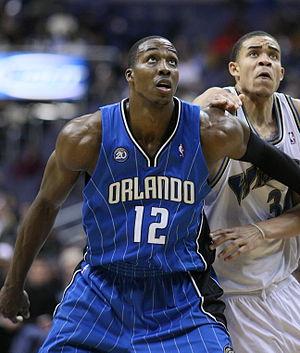
Cette page présente la liste des meilleurs contreurs en NBA en carrière en saison régulière.
Les playoffs NBA 2010 sont les séries éliminatoires de la saison NBA 2009-2010. Ils commencent le 17 avril 2010, et se terminent en juin avec les finales NBA.
Cette page présente la liste des meilleurs rebondeurs en NBA en carrière en saison régulière.
Dwight David Howard est un joueur américain de basket-ball né le 8 décembre 1985 à Atlanta, Géorgie. Il mesure 2,08 m pour 120 kg. Il est actuellement sous contrat avec les Los Angeles Lakers. Réputé pour ses qualités de dunkeur et de contreur, sa maladresse aux lancers francs lui vaut d'être fréquemment la cible de fautes intentionnelles.
Cette page présente la liste des meilleurs contreurs en Playoffs NBA en carrière.
Cette page présente la liste des 200 meilleurs marqueurs de la NBA en carrière en saison régulière.